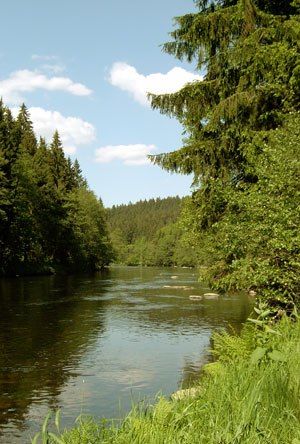
Regen (flod)
Regen er en flod i Bayern i Tyskland, og en af Donaus bifloder fra venstre. Den har sit udspring i Großer Regen i Böhmerwald i Tjekkiet nær Železná Ruda. Floden krydser grænsen efter et par kilometer ved Bayerisch Eisenstein.